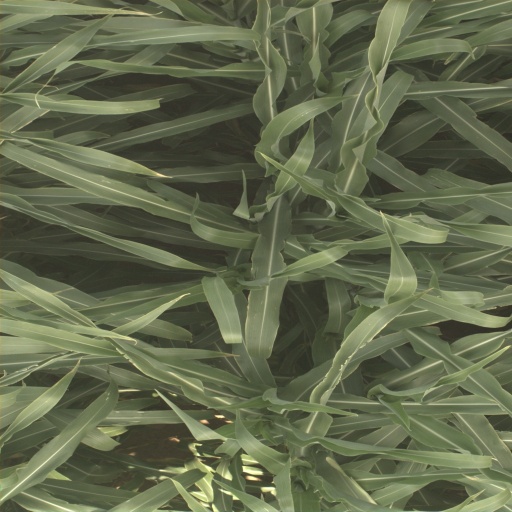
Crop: sorghum